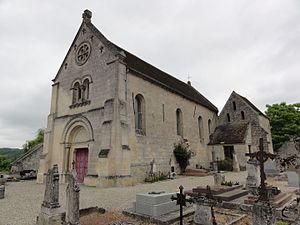
Rozières-sur-Crise est une commune française située dans le département de l'Aisne, dans la région naturelle du Soissonnais, dans la vallée de la Crise, en région Hauts-de-France.